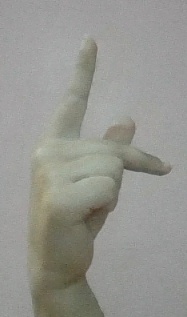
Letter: dha